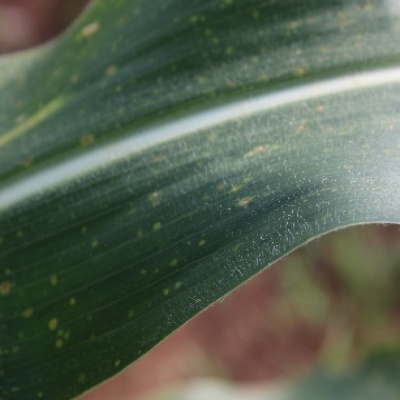
Label: Corn_(Maize)___Leaf_Spot